Daniele Padelli

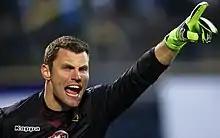
Padelli at Torino in 2015

On 29 May 2013 Padelli was signed by Torino on a free transfer, where, due to the suspension of Gillet, he was a starter. He debuted in the third round of Coppa Italia and conceded twice in a 1–2 loss to Pescara. Padelli played in every match of the 2013–14 season, which concluded with Torino's qualification to the Europa League, collecting 38 appearances.